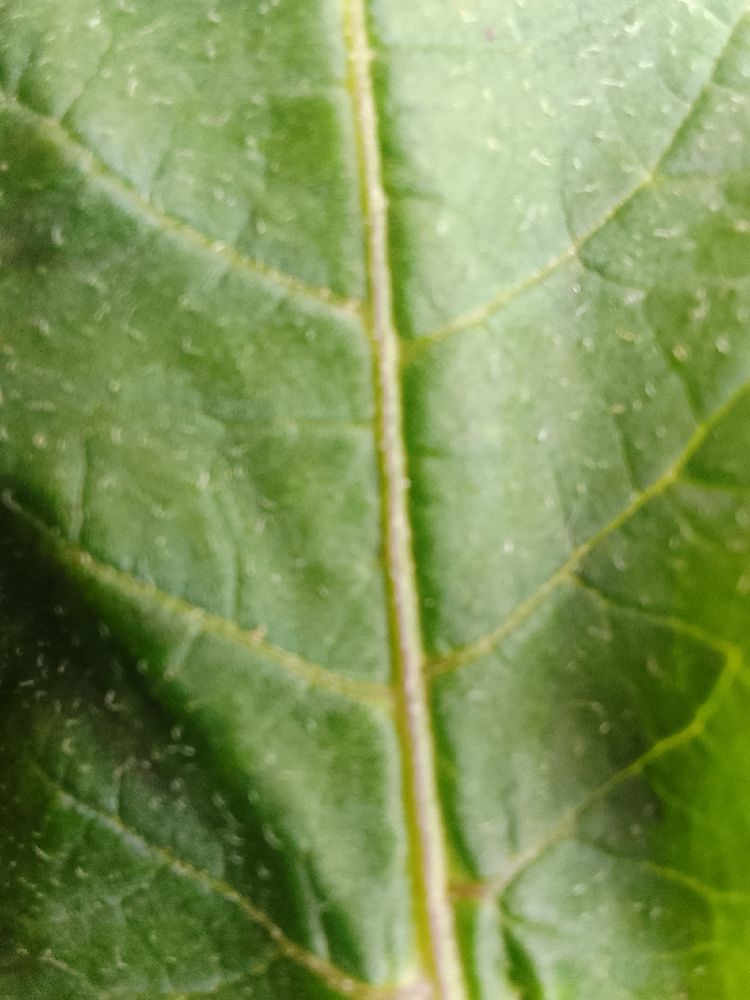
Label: Healthy